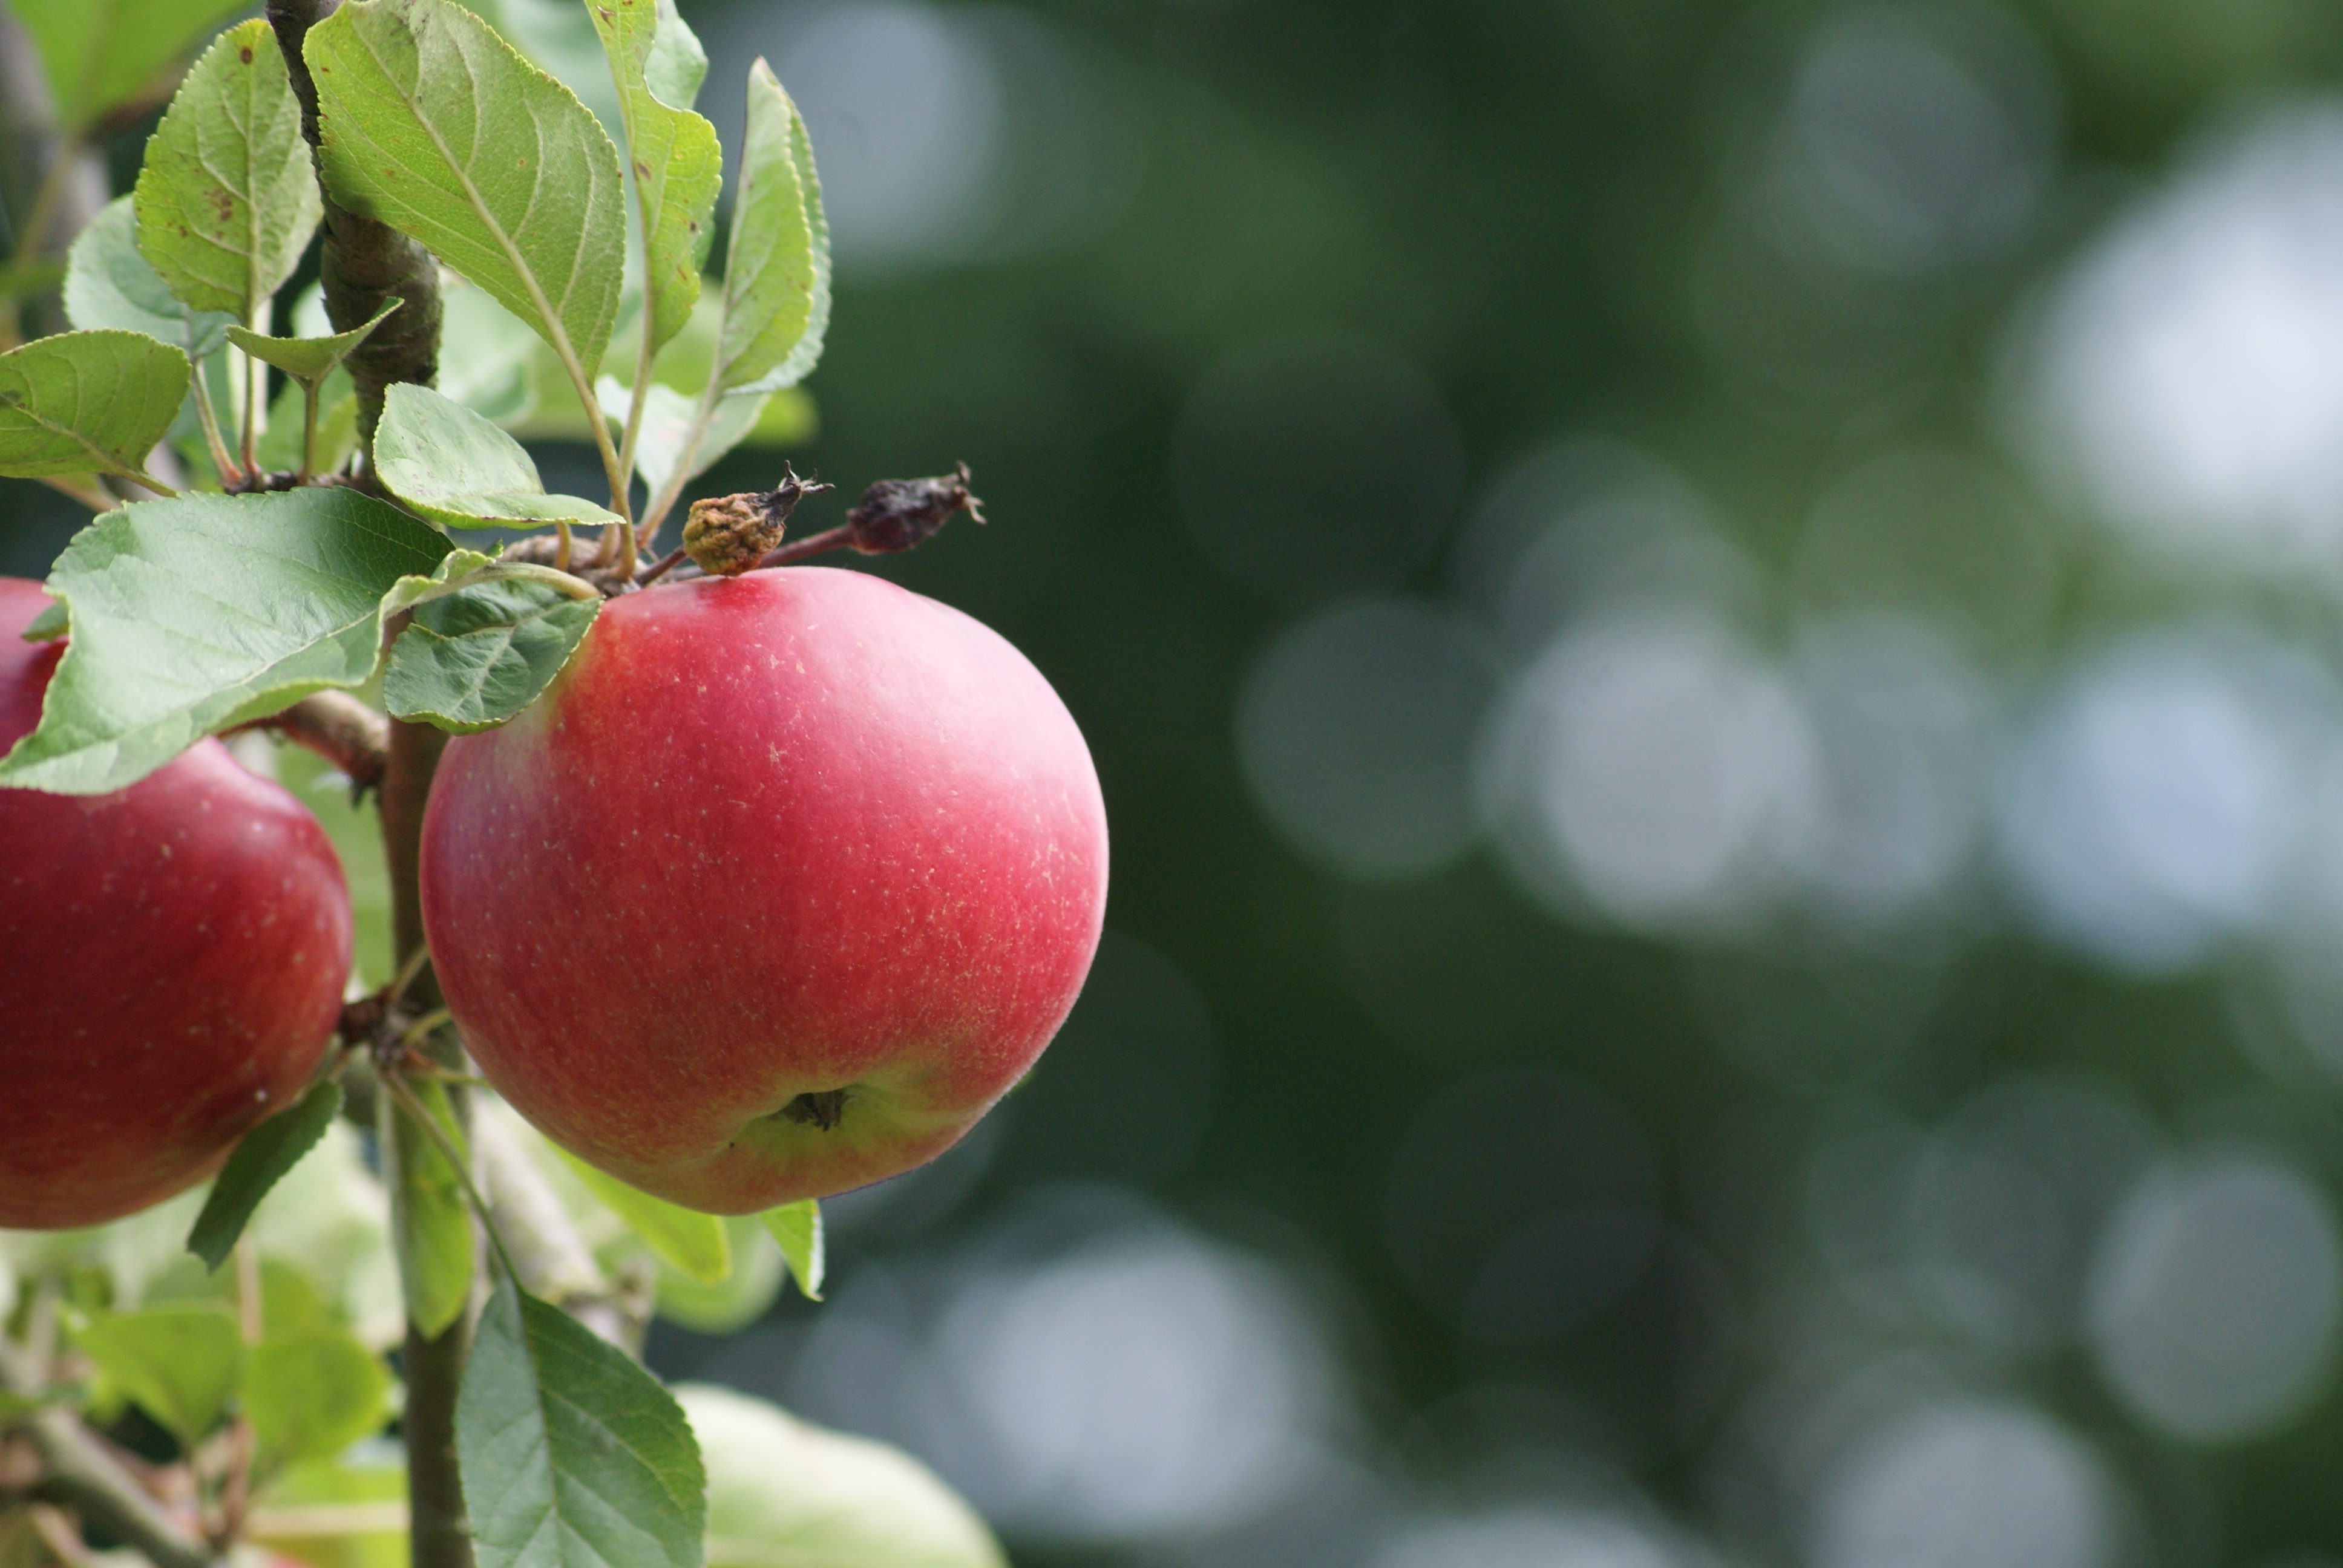
fruit, plant, food, produce, green, flower, tree, apple, flora, land plant, branch, rose family, flowering plant, close up, macro photography, berry, blossom, shrub